Ladislao Martínez

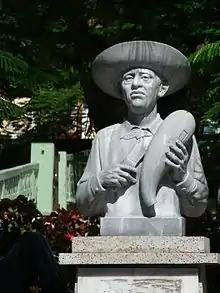
Statue of Patricio Rijos

In 1922, Puerto Rican radio station WKAQ inaugurated its radio transmission in the island with a program called "Industrias Nativas" (Native Industries), and Martinez and his trio were participants. It was the first time in Puerto Rican history that the radio listening public was to hear a cuatro via the airwaves. Martinez met many established musicians of the time, among them Felipe ("Don Felo") Rosario Goyco and Ernestico Leocadio Vizcarrondo. Goyco and Vizcarrondo joined Martinez and named their group "Aurora." It was during this time that Martinez began to record his compositions and those written by others. He wrote over four hundred musical compositions including boleros, danzas, guarachas, waltzes, zambas and polkas.